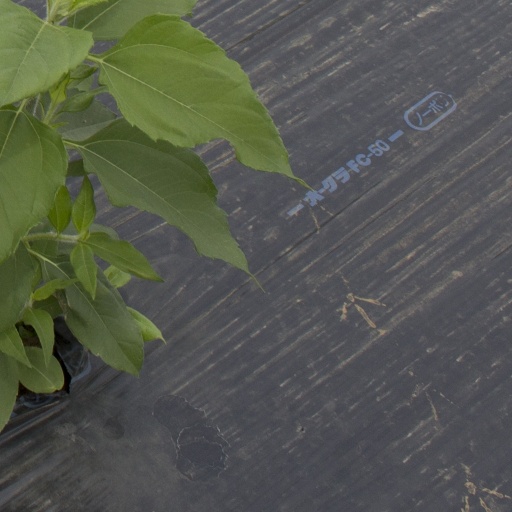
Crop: Jerusalem artichoke